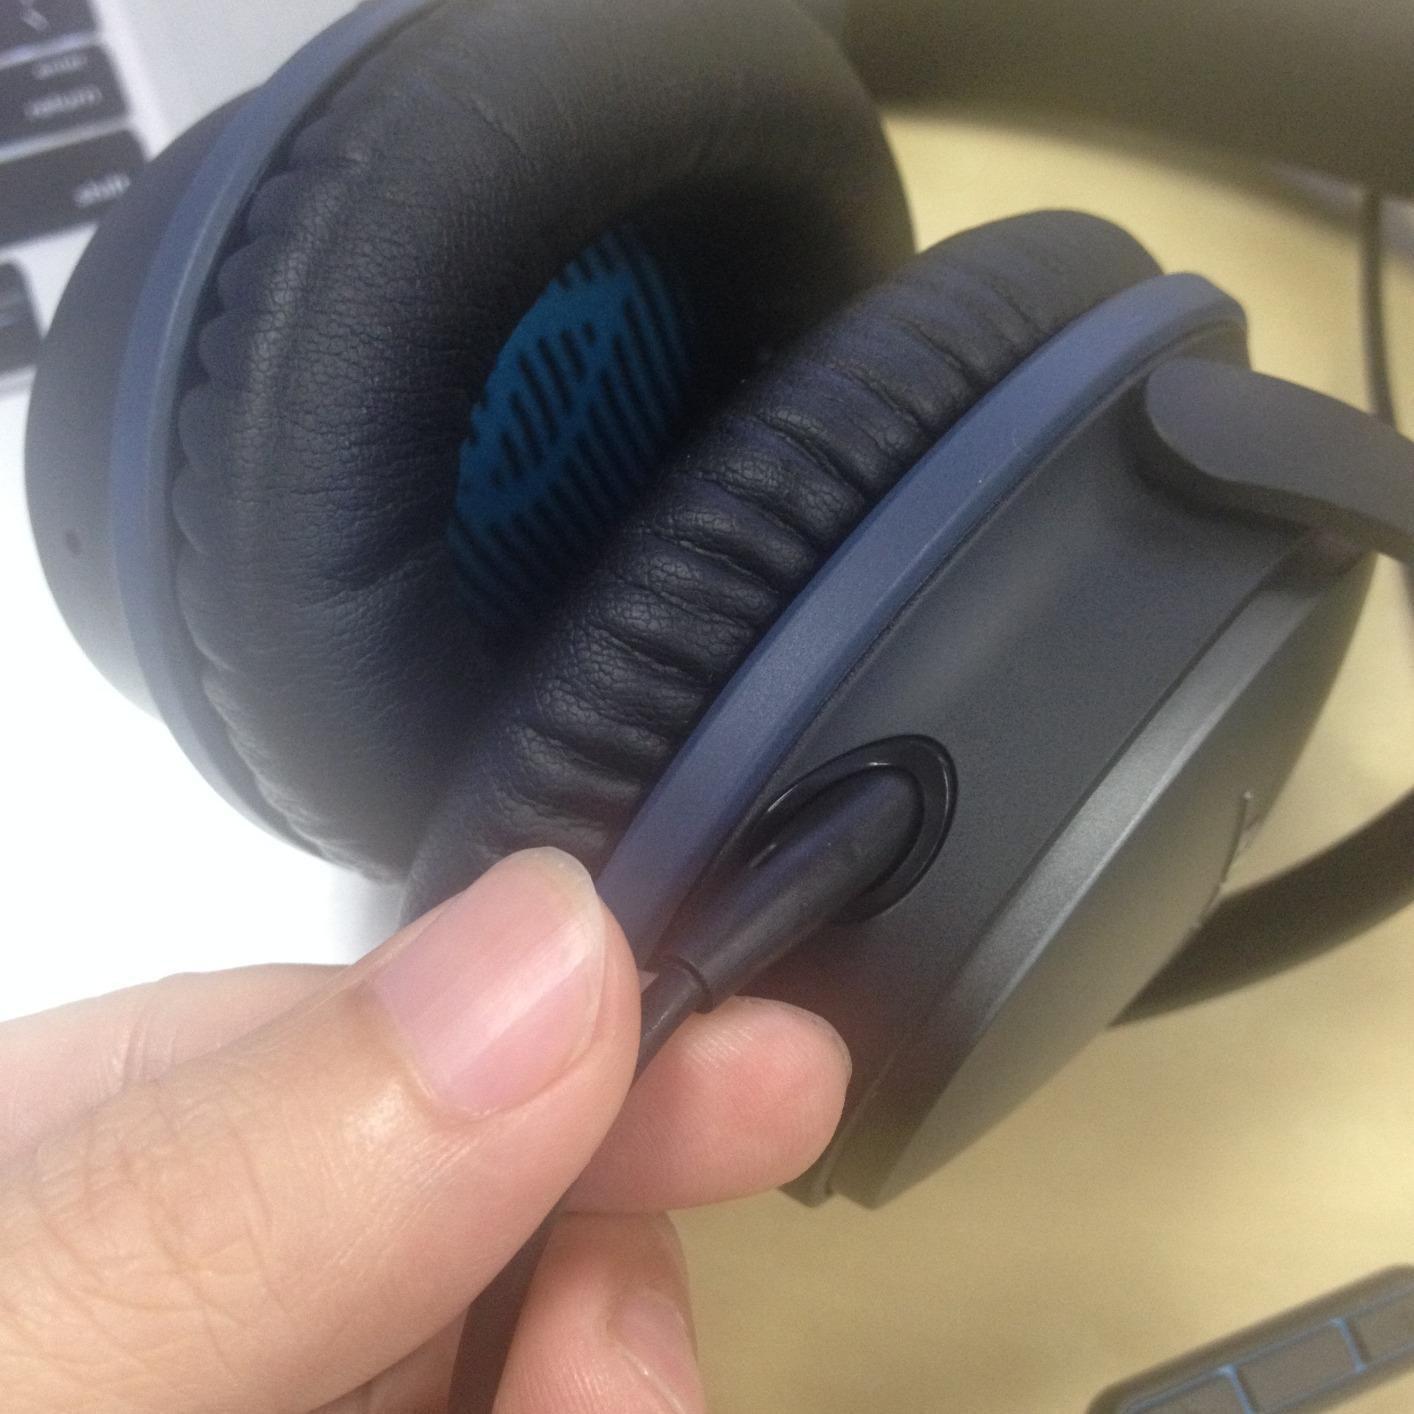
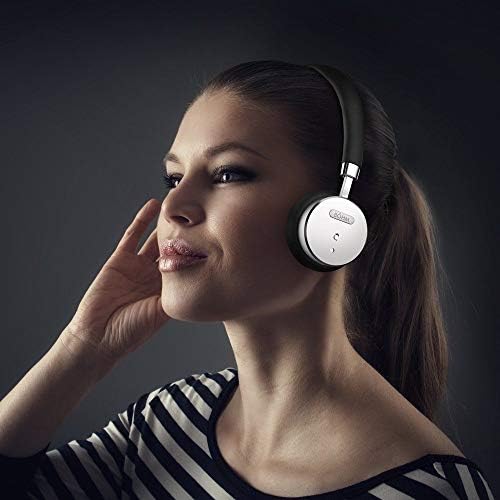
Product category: headphones
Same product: no